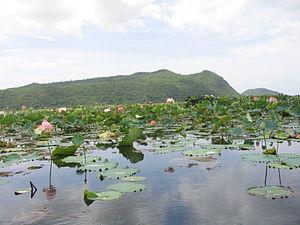
Situé dans le village de Ta Nget à 35 kilomètres environ à l’ouest de Battambang le site accueille une des plus importantes réalisations du régime khmer rouge, à savoir un lac artificiel formé par un imposant barrage construit à la main entre les collines de Phnom Kul et Phnom Kamping Puoy.
La province de Battambang, parfois appelée Batdambang, est une province du nord-ouest cambodgien.